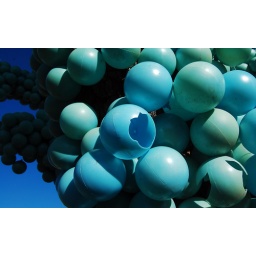
blue tree by claude cormier, cornerstone place, sonoma